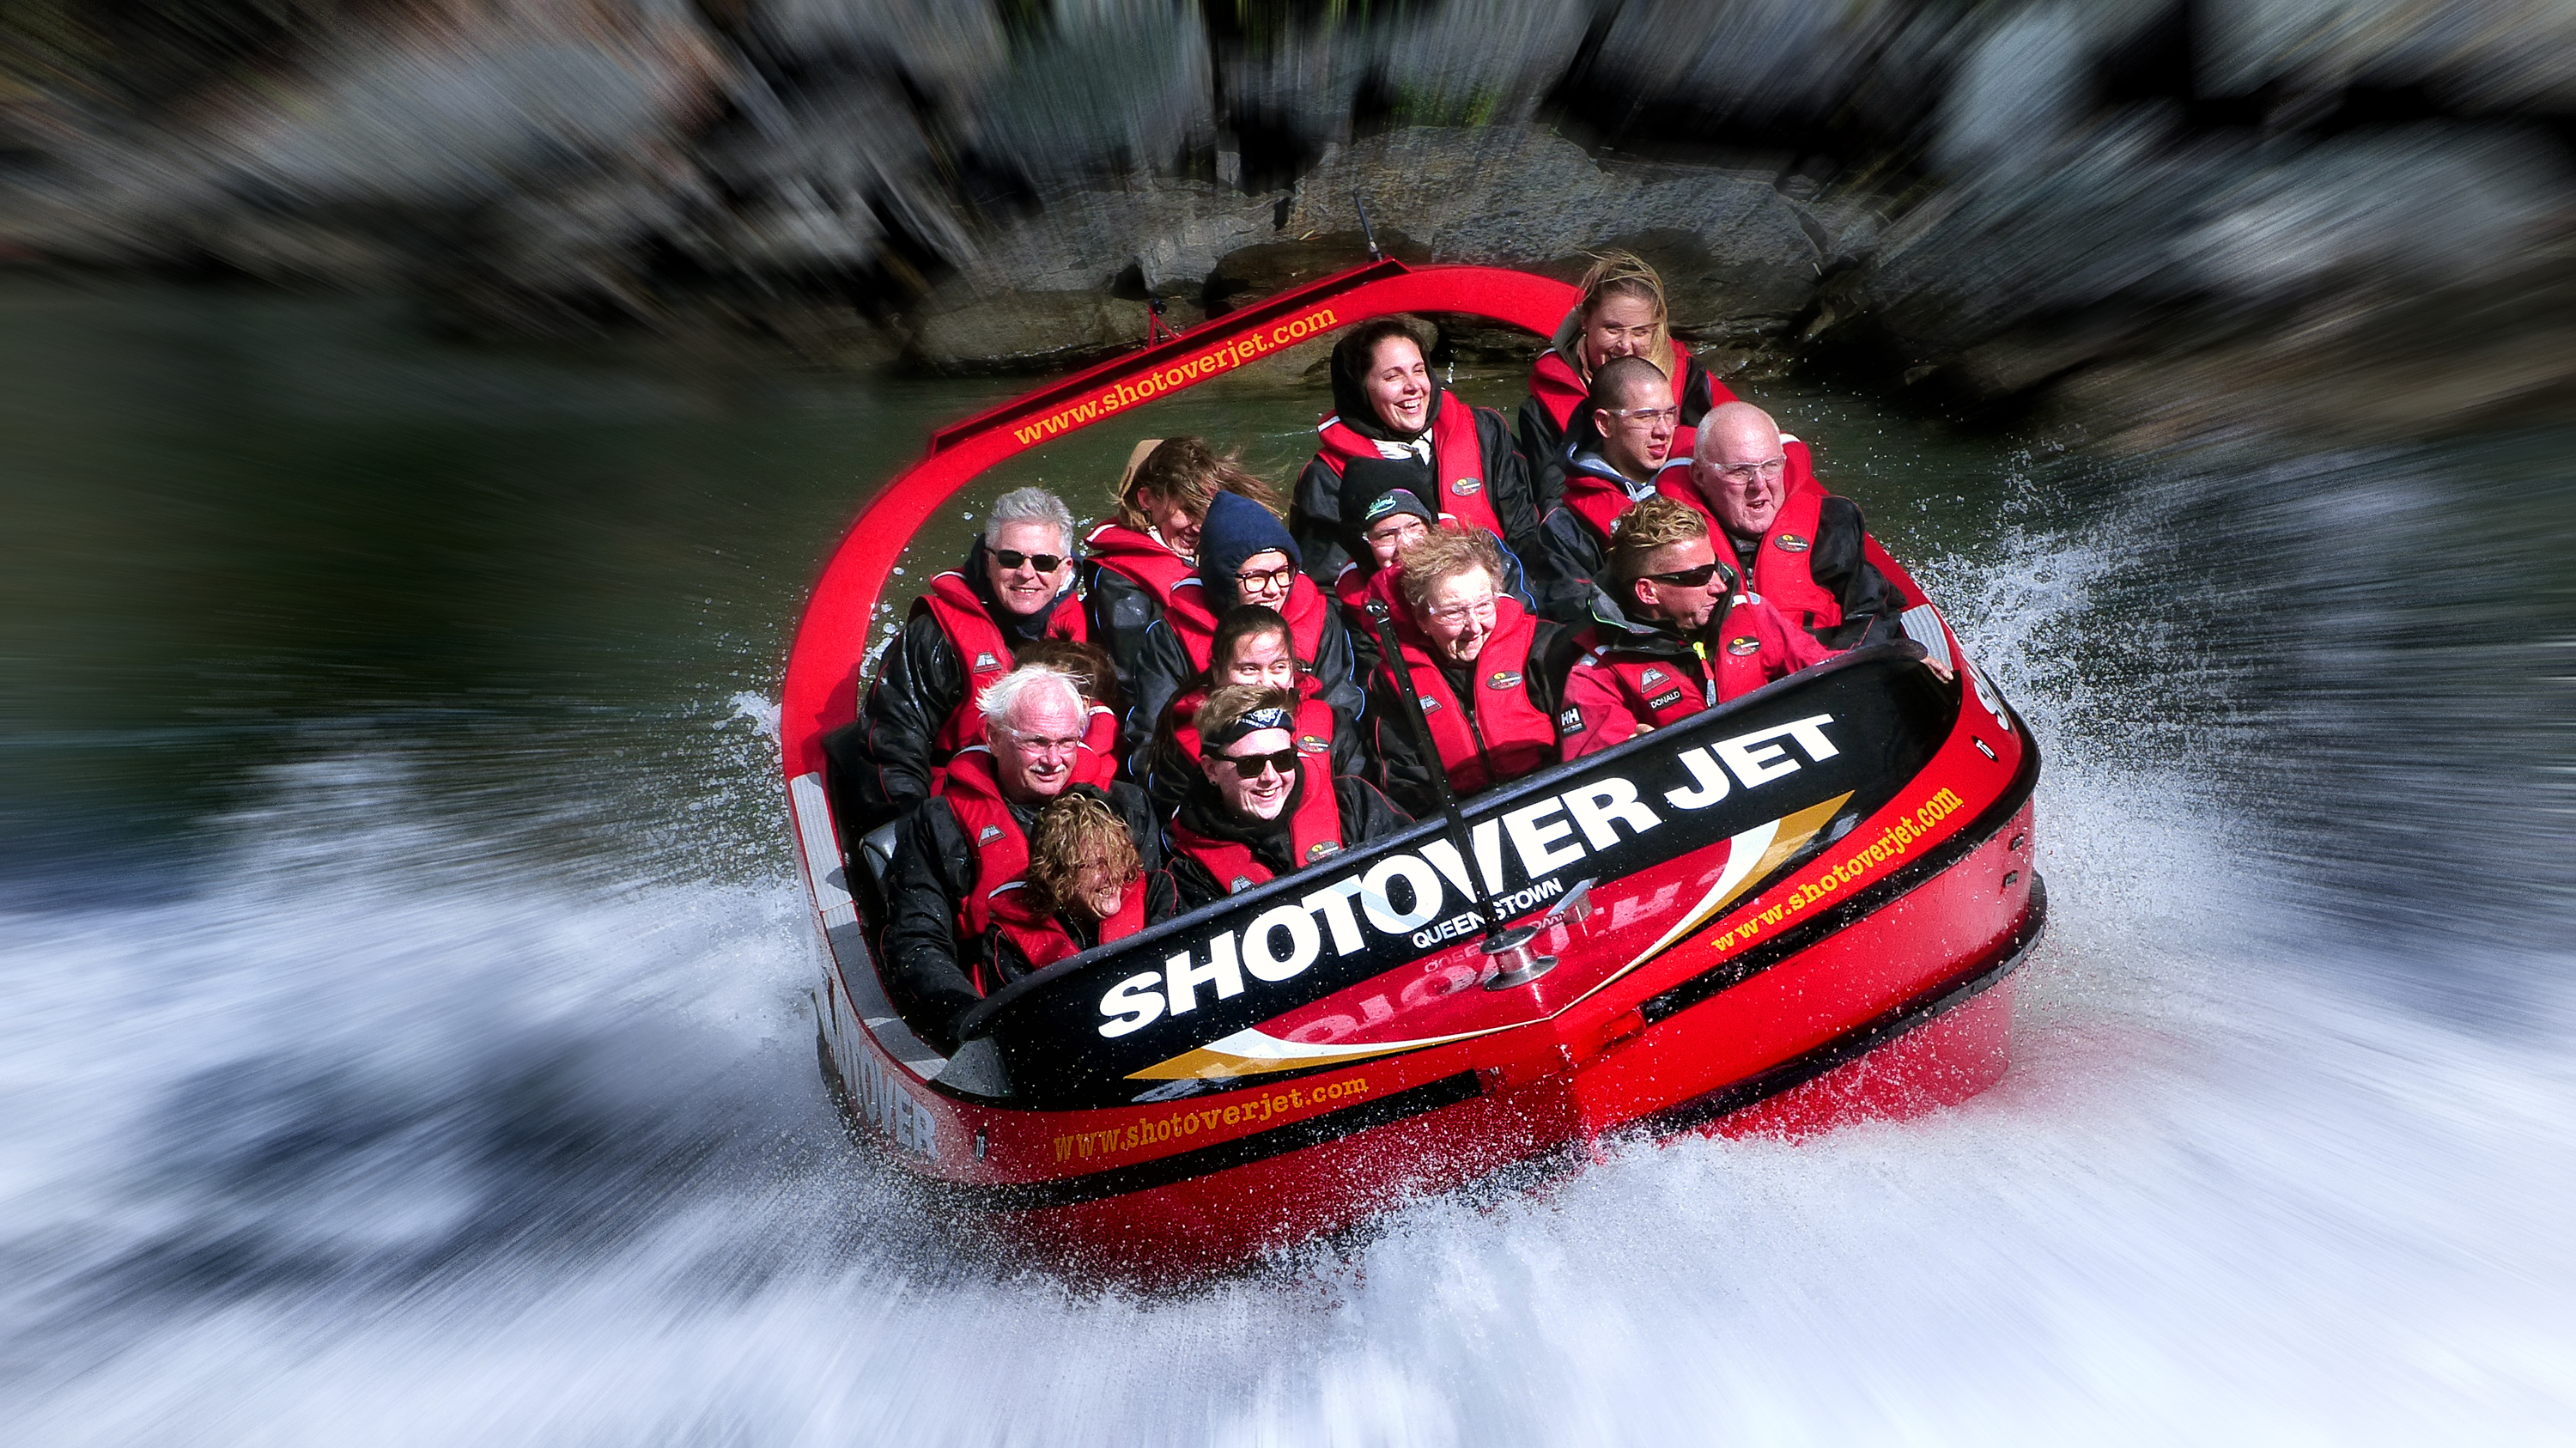
water, boat, red, vehicle, action, publicdomain, boating, lumixfz200, bridgecamera, queenstown, thrills, theshotoverjet, shotoverriver, watercraft, tubing